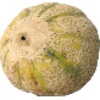
Label: Cantaloupe 2